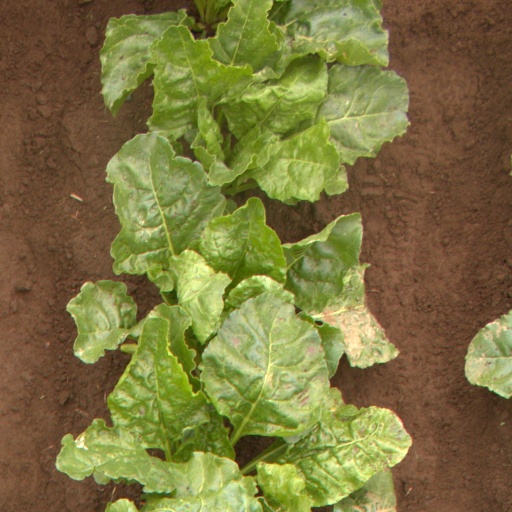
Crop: sugar beet